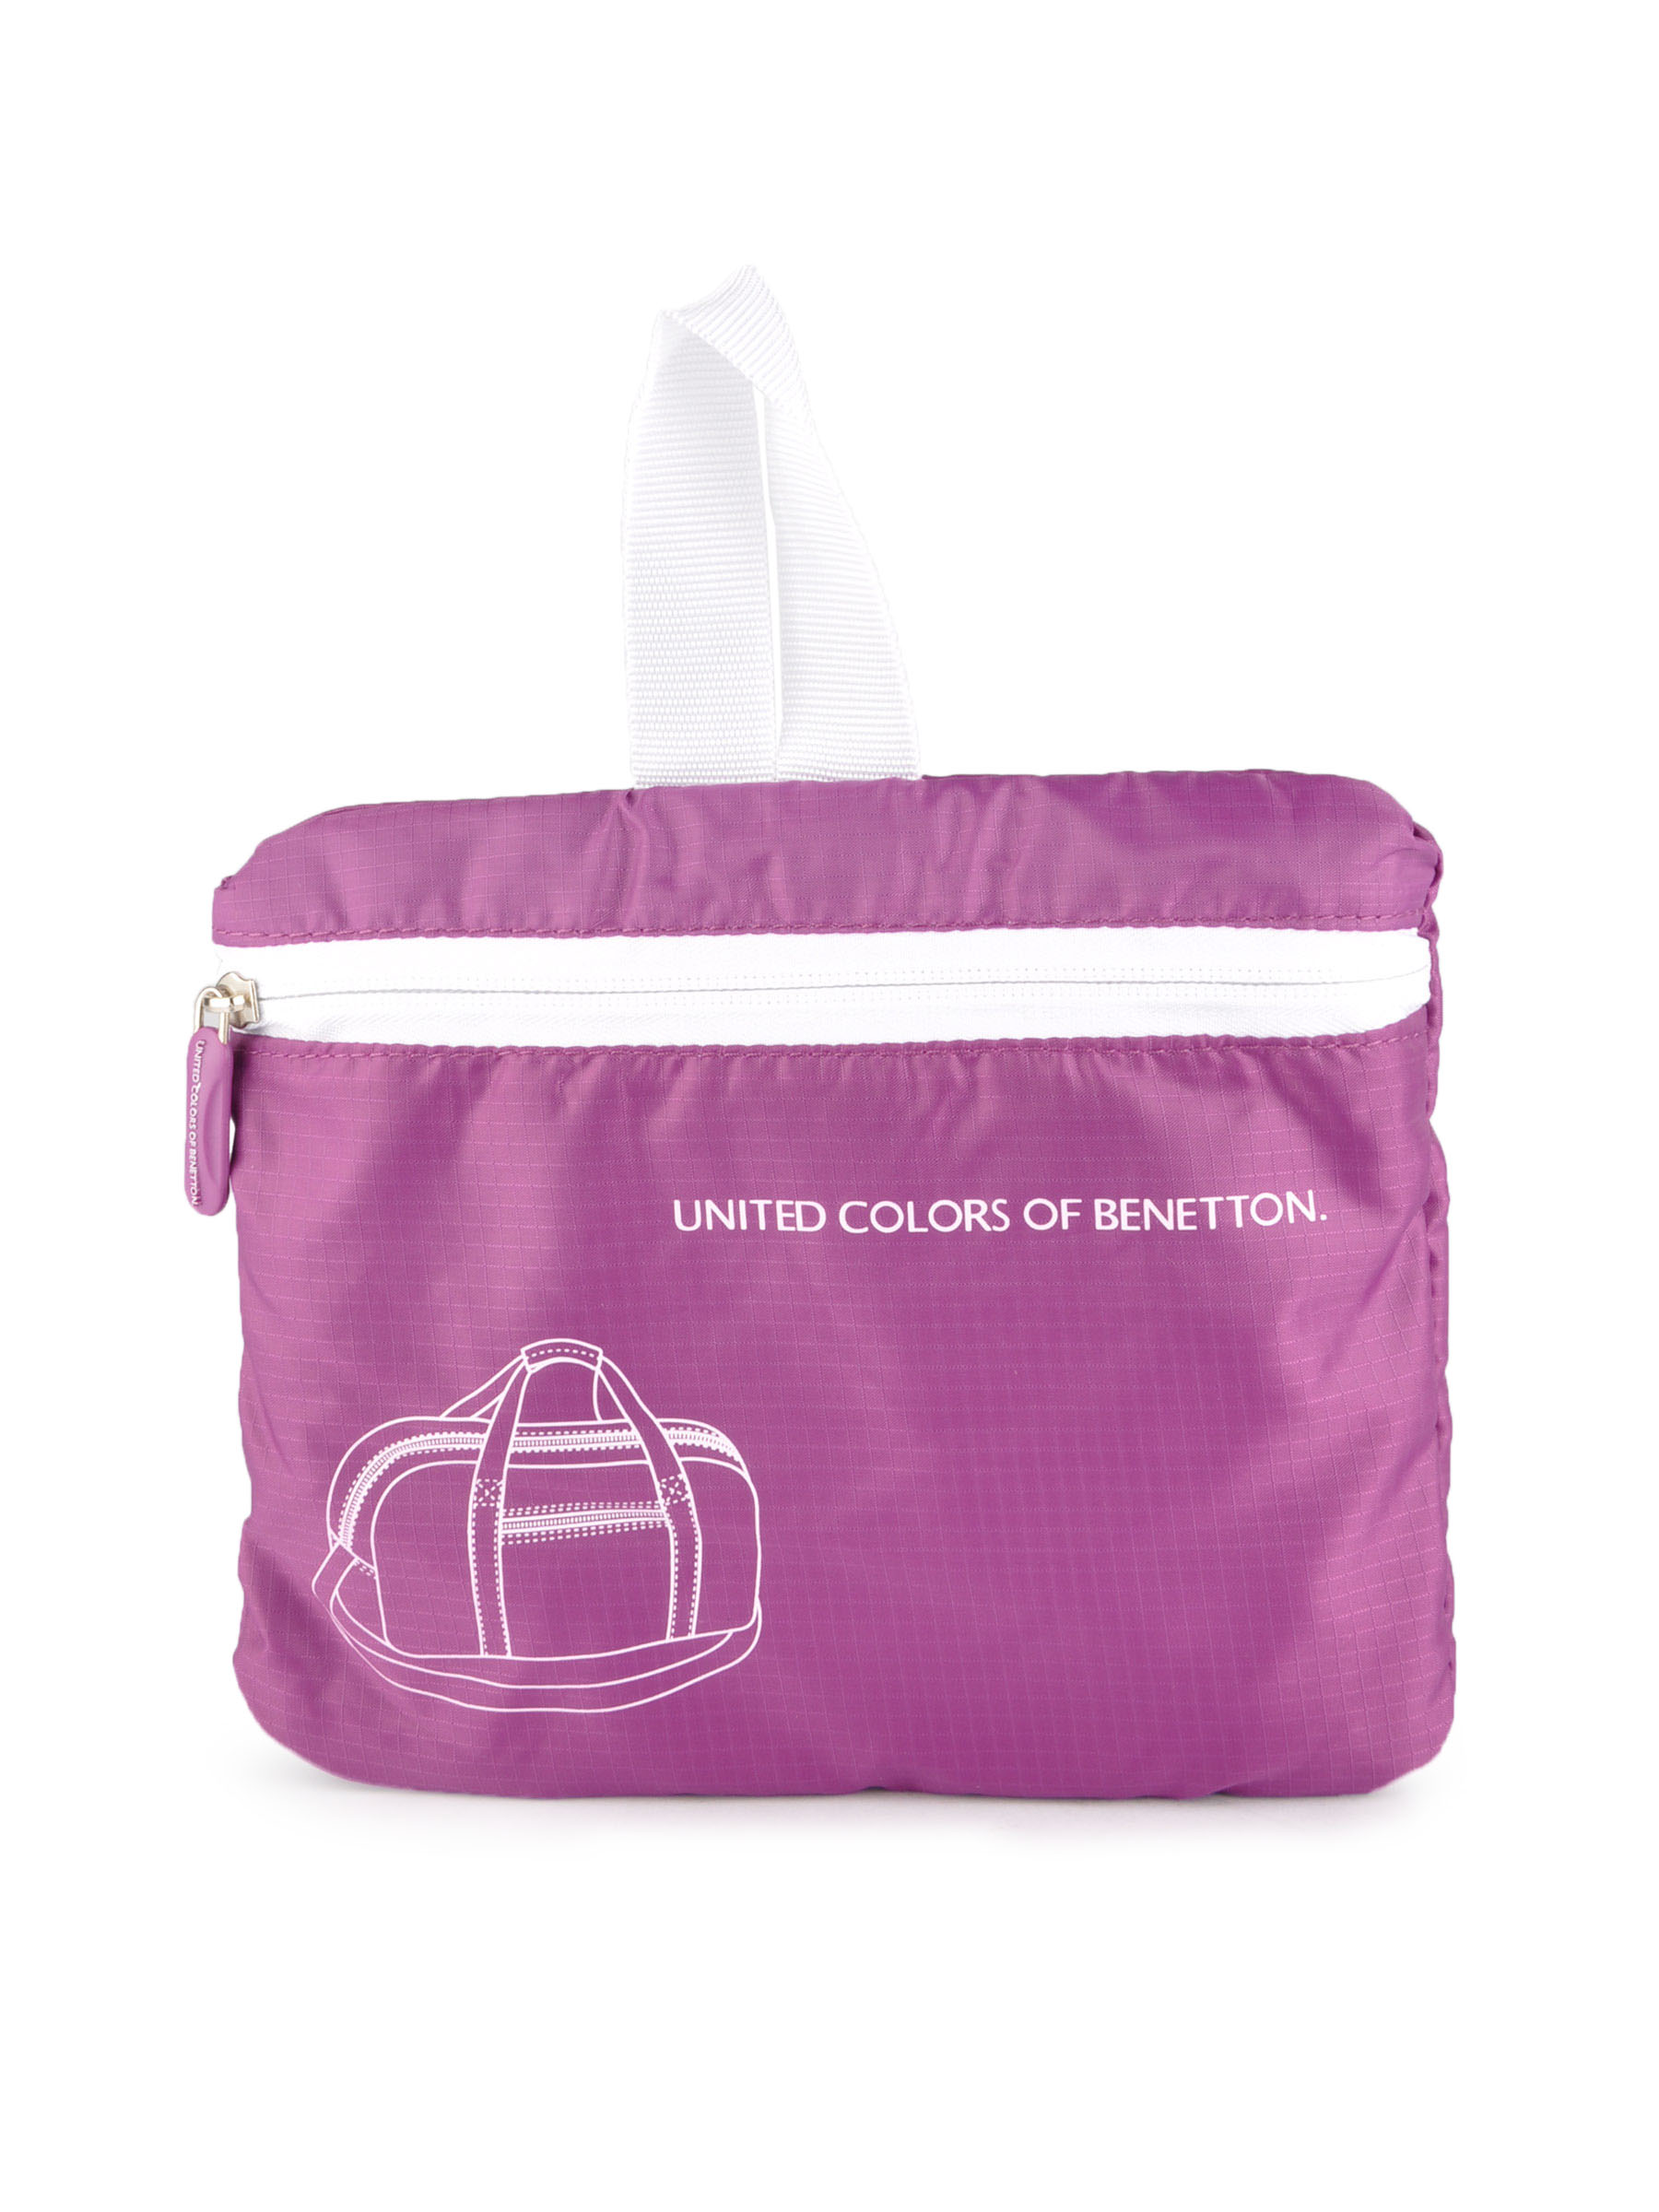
United Colors of Benetton Women Solid Purple Bags
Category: Accessories / Accessories / Travel Accessory
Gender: Women
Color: Purple
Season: Summer 2011
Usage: Casual